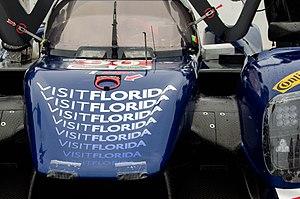
Spirit of Daytona Racing, également connue sous le nom de VisitFlorida Racing de 2015 à 2017, est une écurie américaine de sport automobile fondée en 1987 par Troy Flis. Elle participe aux championnat américain WeatherTech SportsCar Championship avec un prototype de classe DPi ayant le nᵒ 90. Elle est basée à Daytona Beach, en Floride.
Jonathan Bomarito, né le 23 janvier 1982 à Monterey, est un pilote automobile américain.